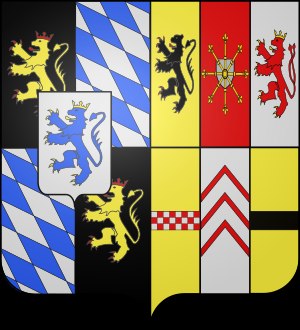
Pfalz-Zweibrücken
Våbenskjold
Pfalz-Zweibrücken var en stat inden for det Tysk-romerske rige. Zweibrücken blev hovedstad i 1477. Staten blev oprettet i 1182 og nedlagt i 1801.